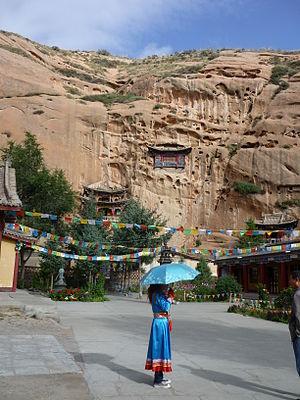
Les Yugurs sont un groupe ethnique. Ils constituent l'un des 56 groupes ethniques officiellement identifiés par la République populaire de Chine, avec une population de près de 14 000 individus.
Le xian autonome yugur de Sunan est un district administratif de la province du Gansu en Chine. Il est placé sous la juridiction de la ville-préfecture de Zhangye.